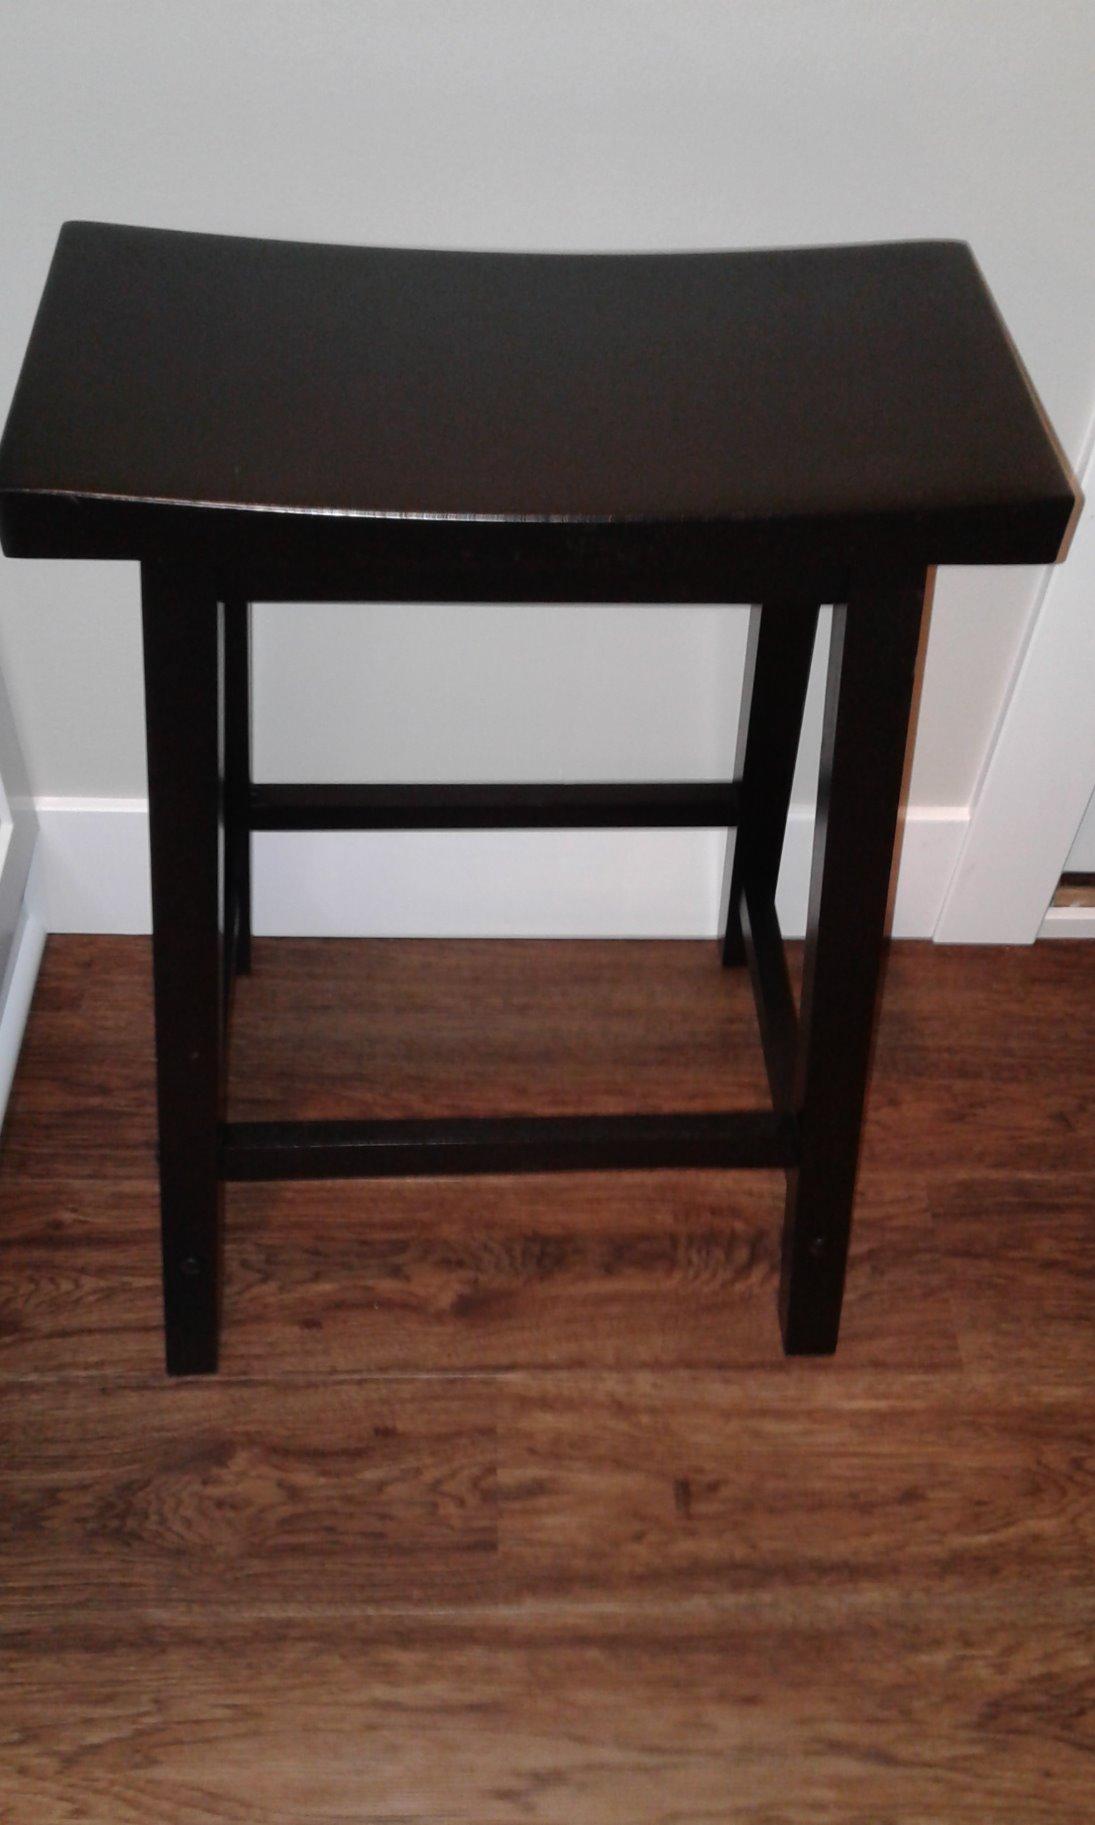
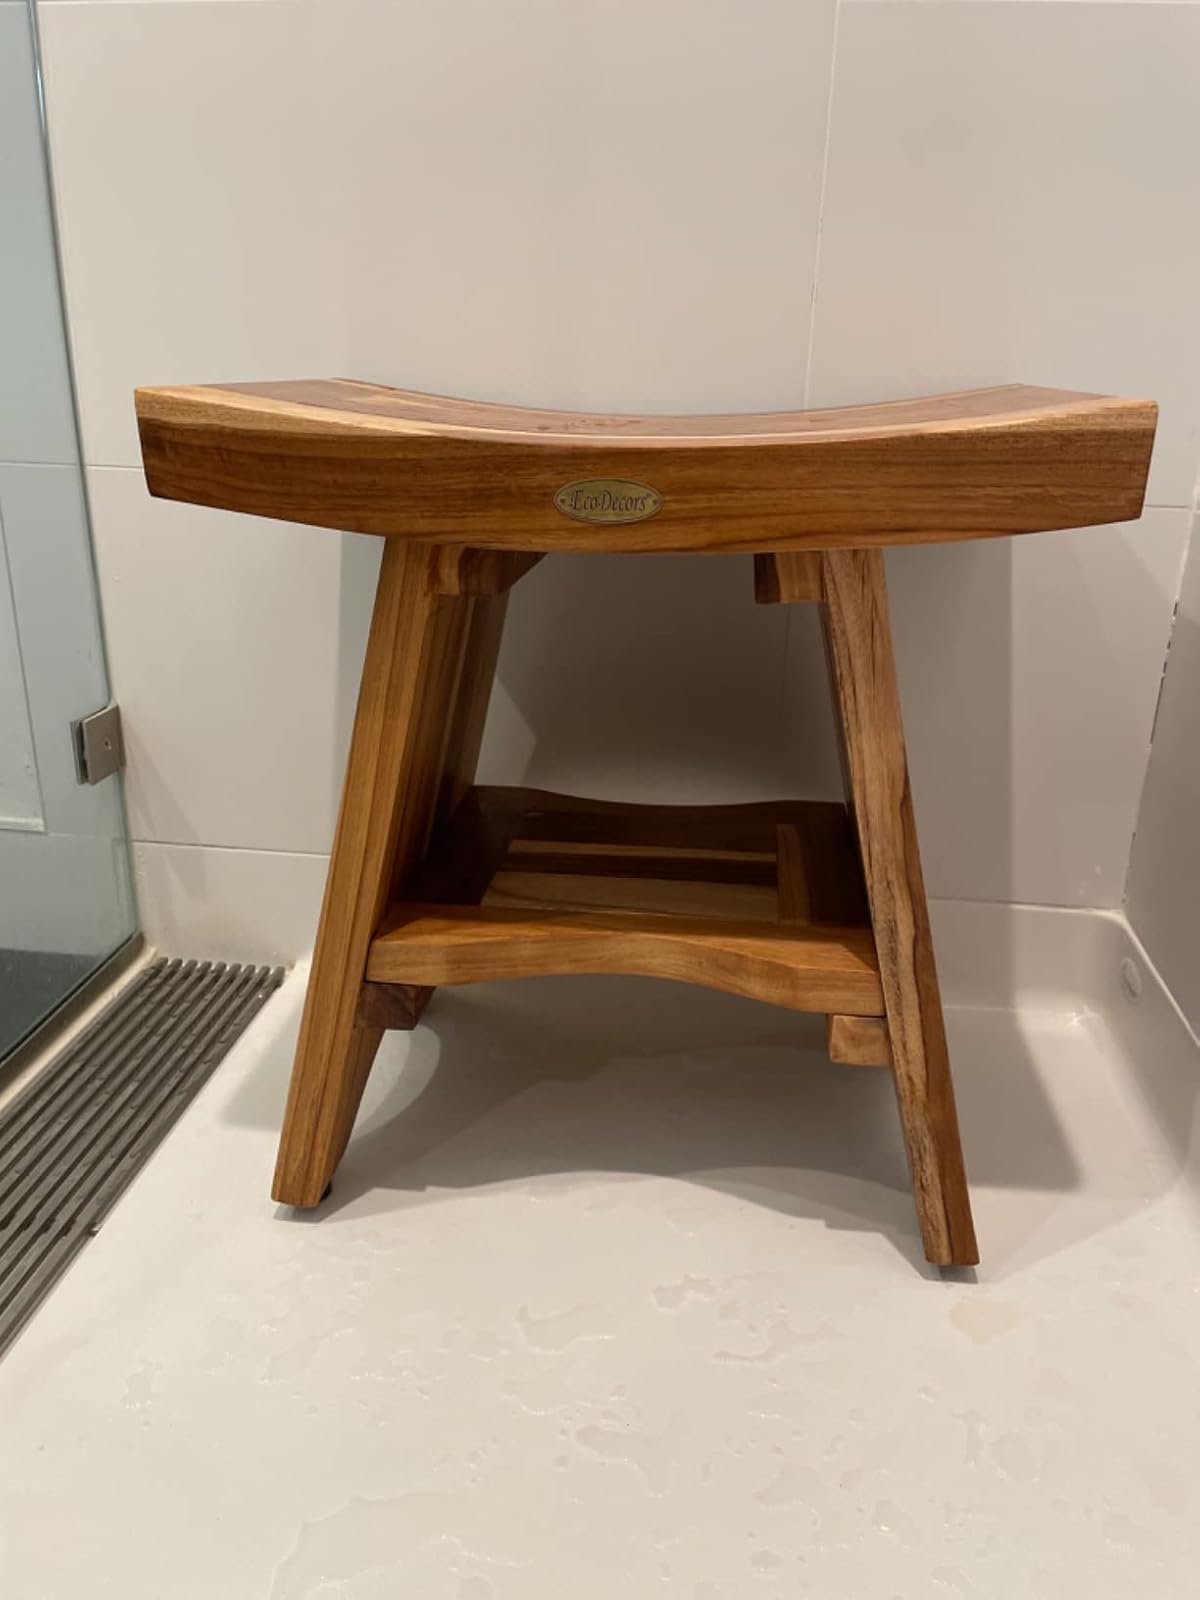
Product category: stool
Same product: no